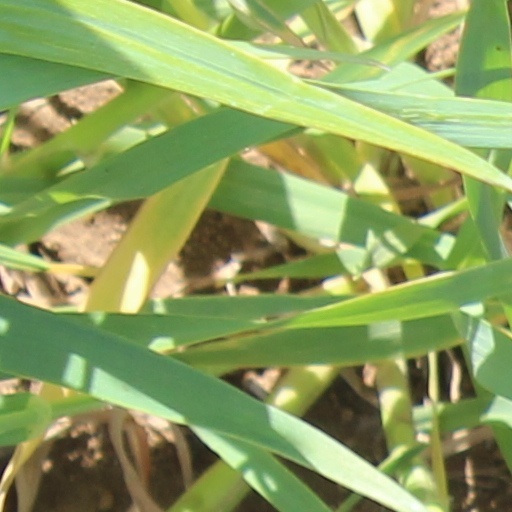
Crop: wheat